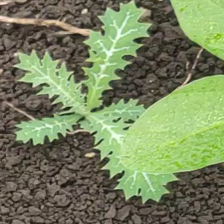
Weed species: Bilayat_(Mexicana_Argemone)